Dynasphere (vehicle)

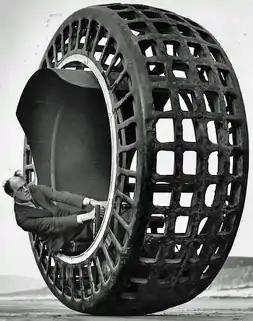
John Archibald Purves' Dynasphere on the beach, 1932. The driver is his son.

The Dynasphere (sometimes misspelled Dynosphere) is a monowheel vehicle design patented in 1930 by John Archibald Purves FRSE (7 August 1870 – 4 November 1952) from Taunton, Somerset, UK.